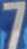
Number: 7